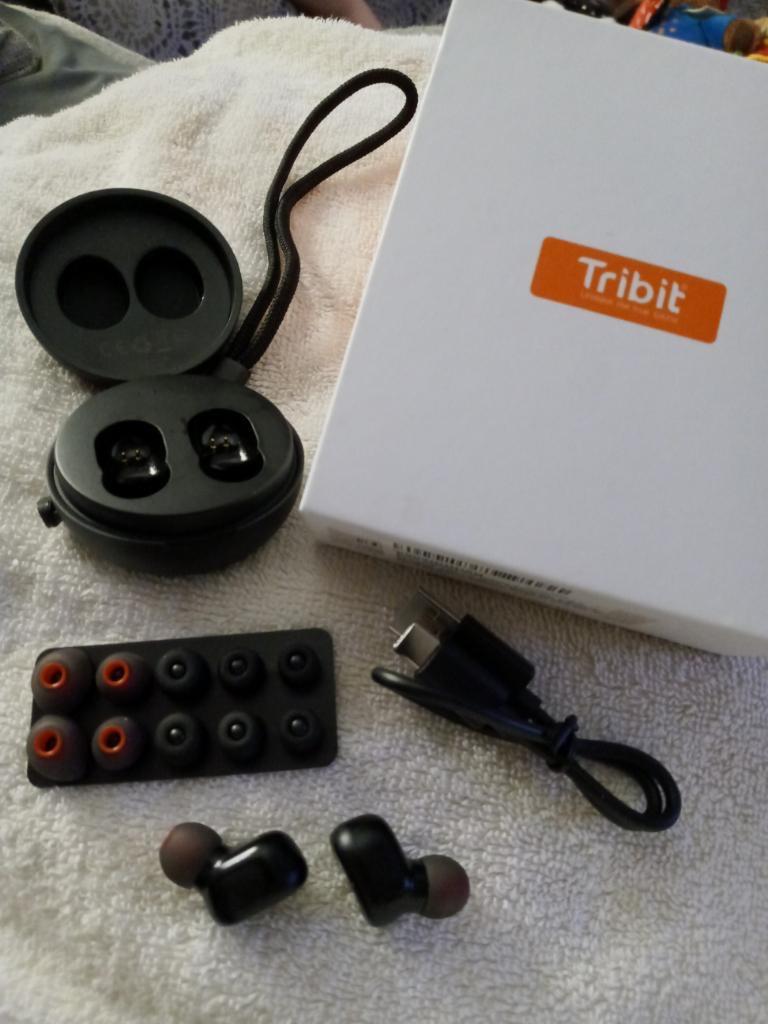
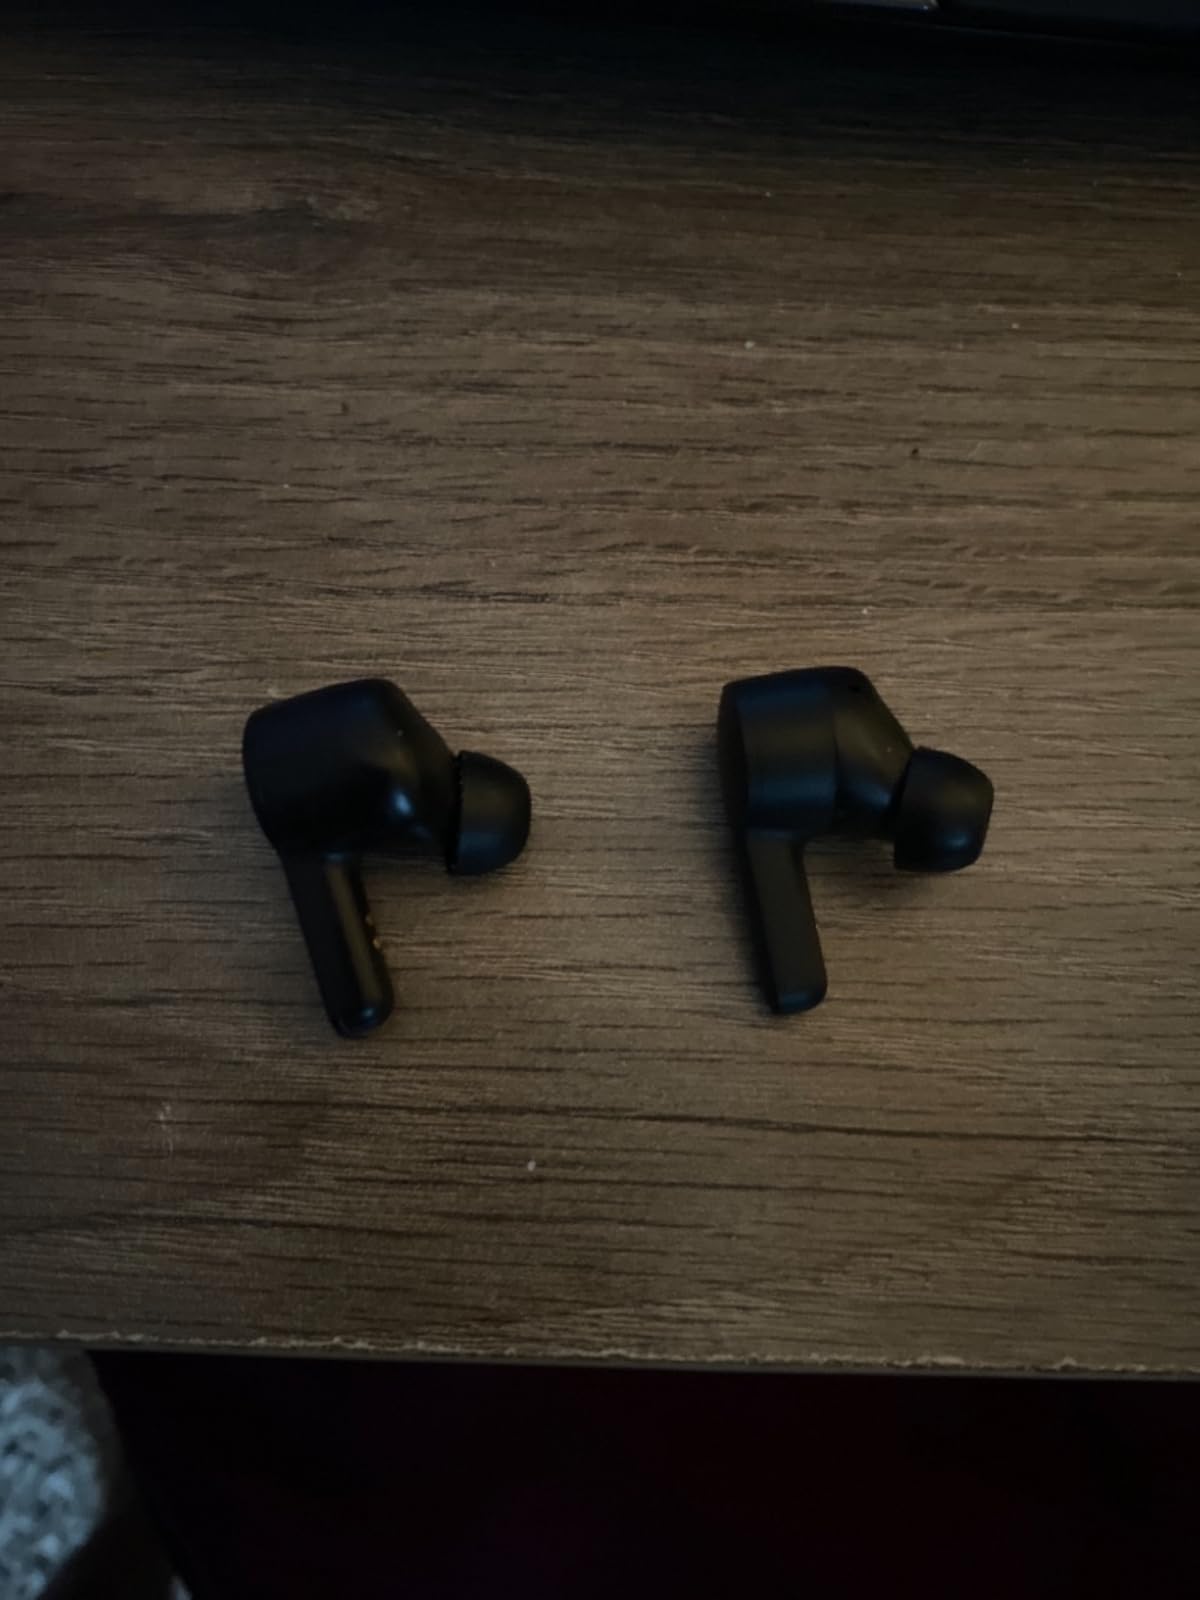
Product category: earbuds
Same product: no